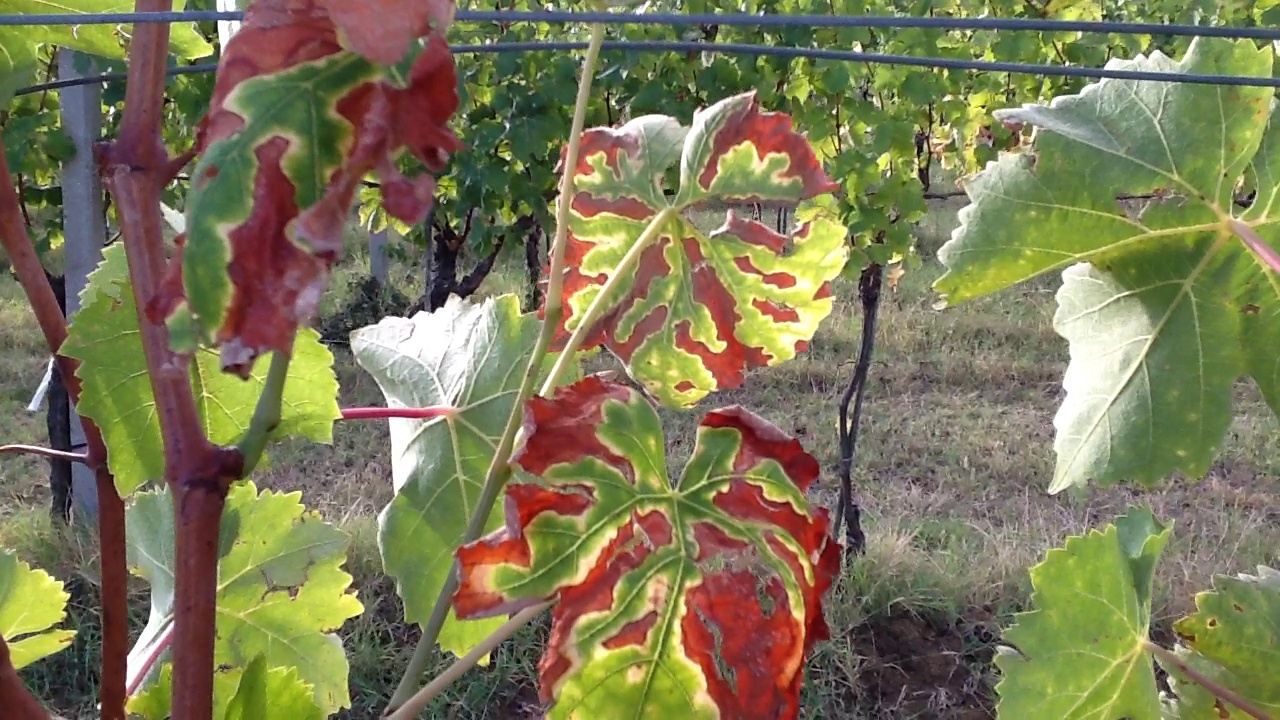
Label: esca